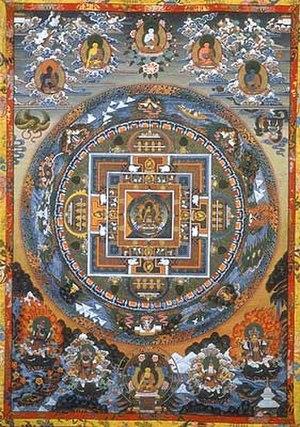
Carl Gustav Jung est un médecin psychiatre suisse né le 26 juillet 1875 à Kesswil et mort le 6 juin 1961 à Küsnacht, en Suisse.